Big Raven Formation

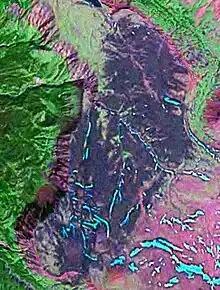
False colour image of air-fall tephra from The Ash Pit

Two isolated occurrences of the Big Raven Formation occur on the Arctic Lake Plateau, Nahta Cone near its northern edge being the southernmost vent of Big Raven age. This cone overlies a glacially-scoured limestone hill and contains a crater that is breached to the east. At least five small conelets comprise Nahta Cone, the largest of which has a topographic relief of approximately . The breach in the eastern crater rim served as a passageway for at least two highly fluid lava flows that travelled north along a drainage system. Extending north and west of Nahta Cone are two tephra deposits, suggesting it was active twice during different wind directions.